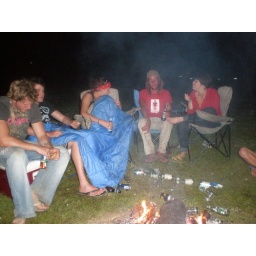
can you believe that that guy in the red shirt is luke!